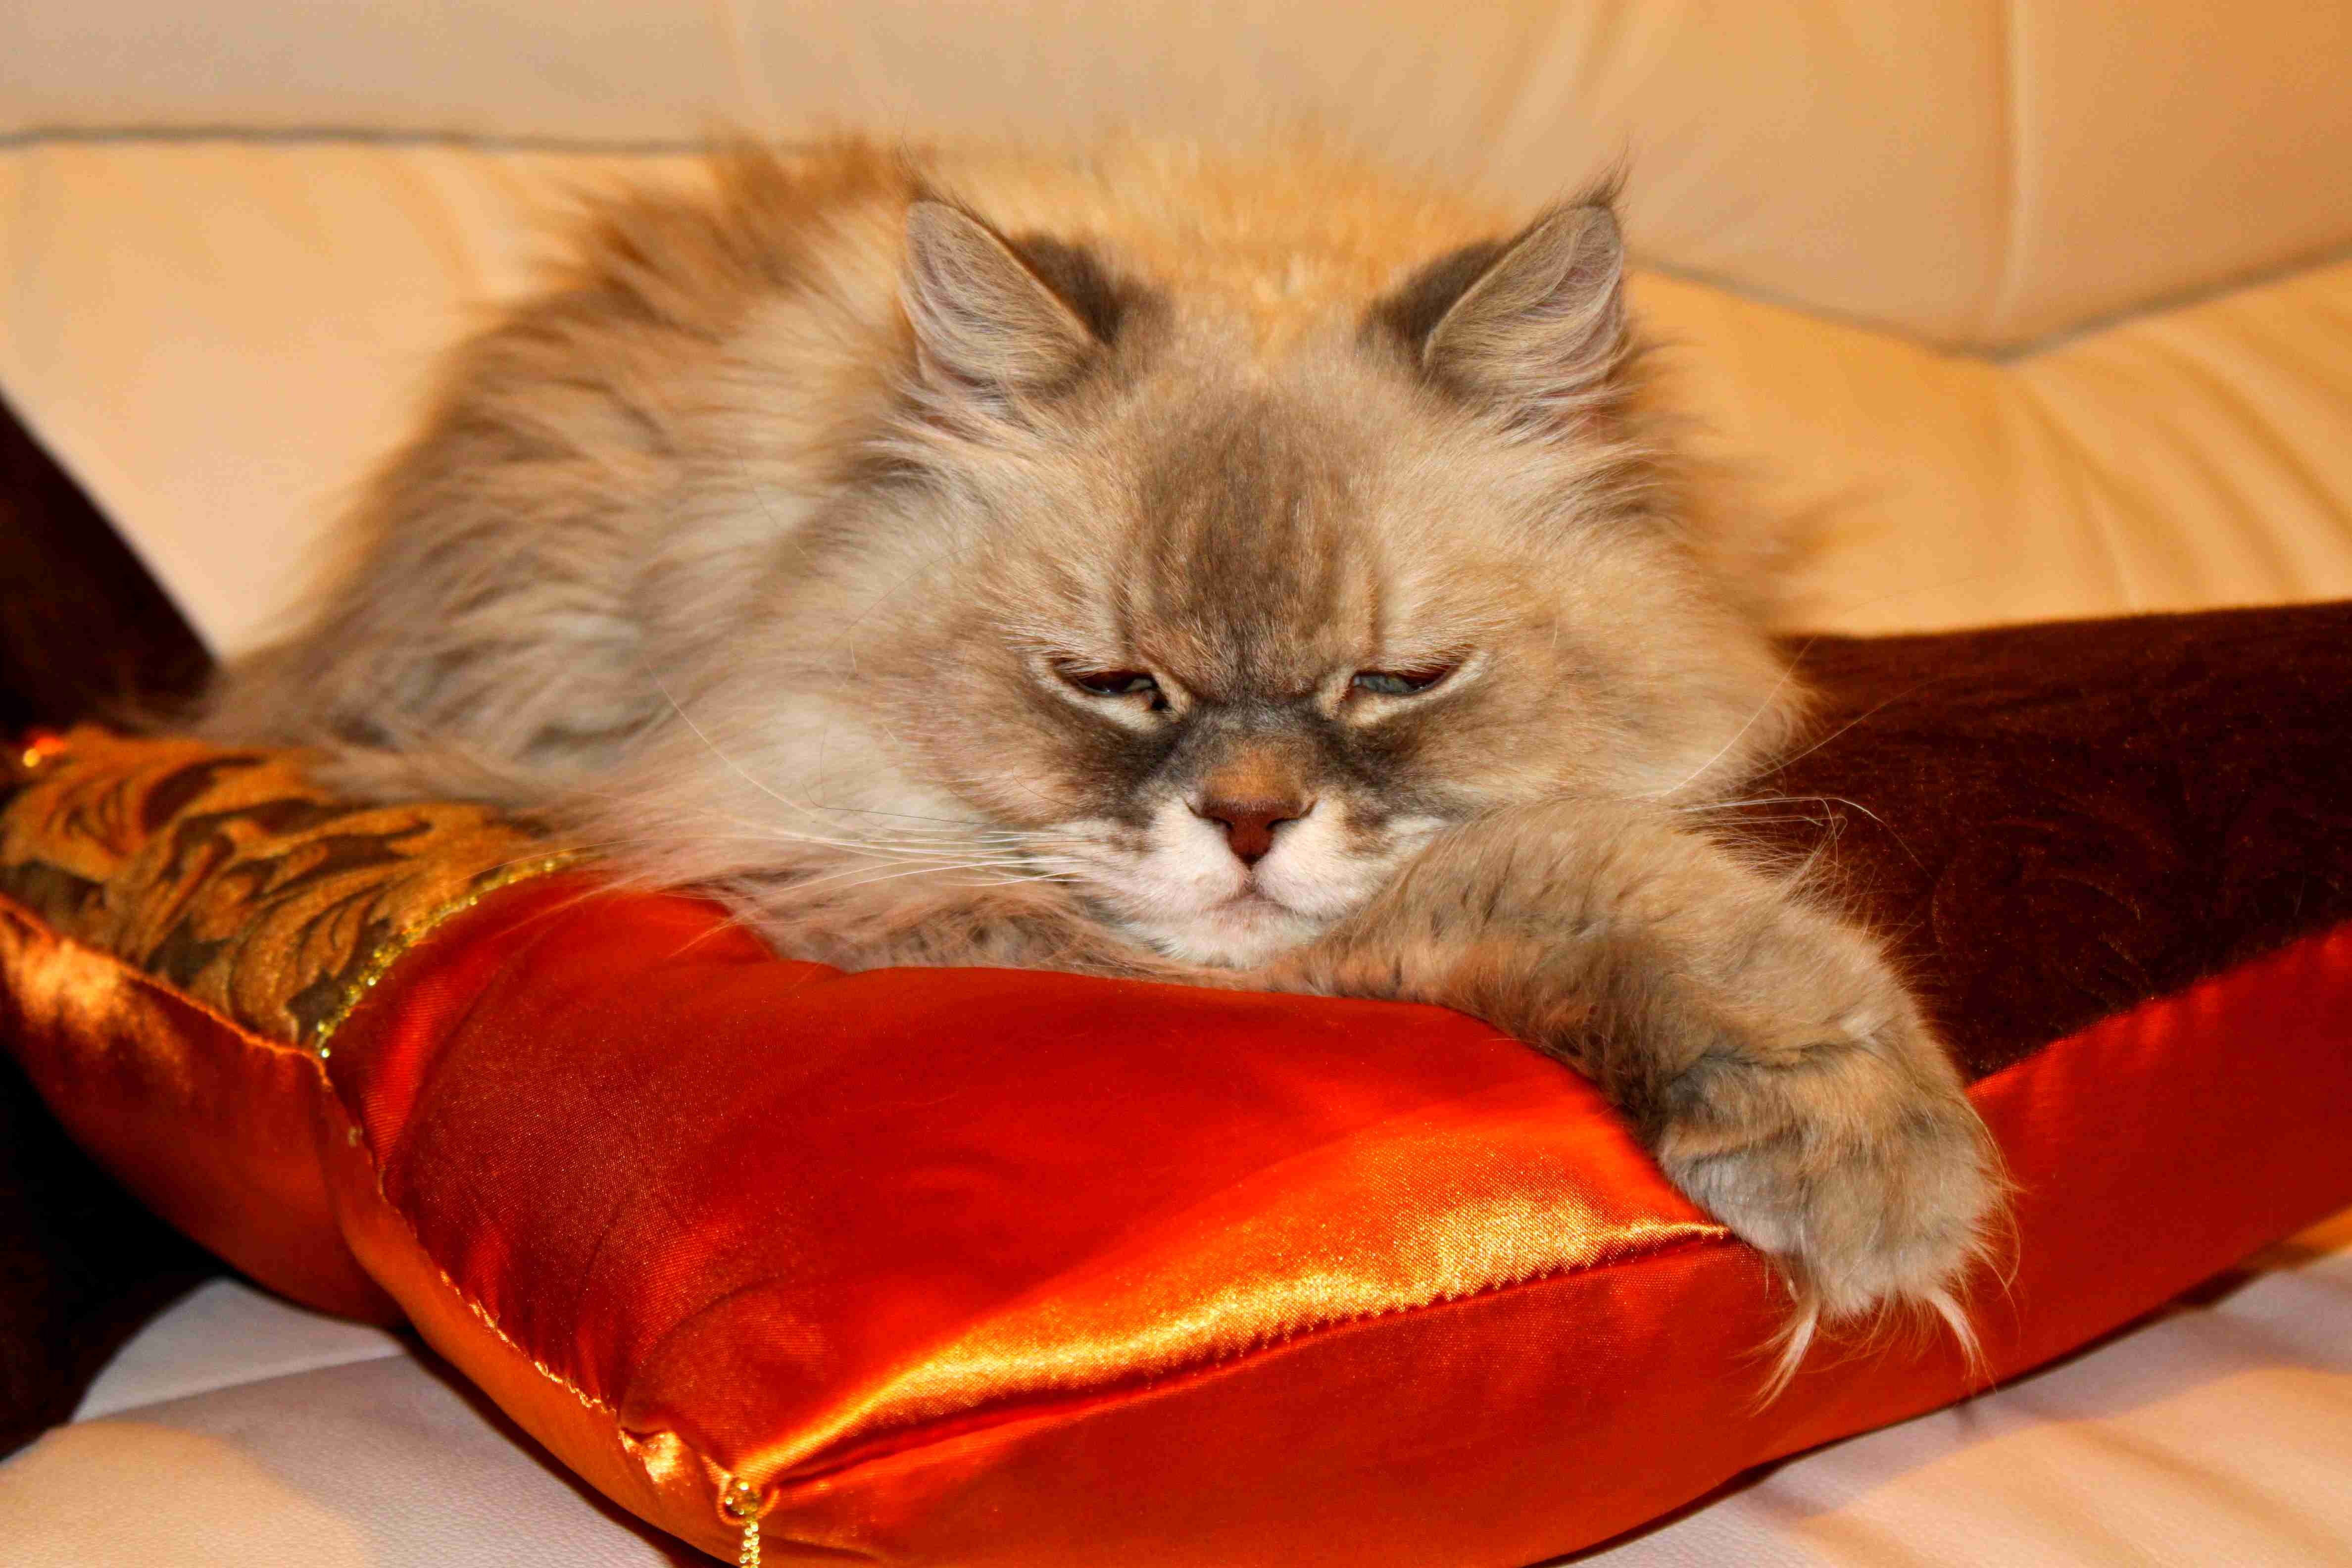
animal, kitten, cat, mammal, whiskers, animals, head, vertebrate, curious, cat face, cat's eyes, small to medium sized cats, cat like mammal, domestic short haired cat, domestic long haired cat